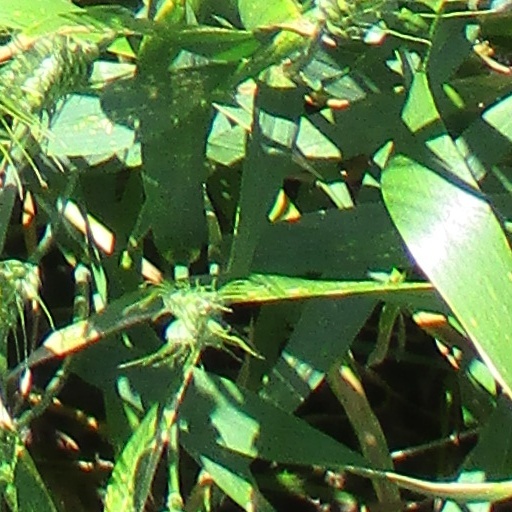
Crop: wheat